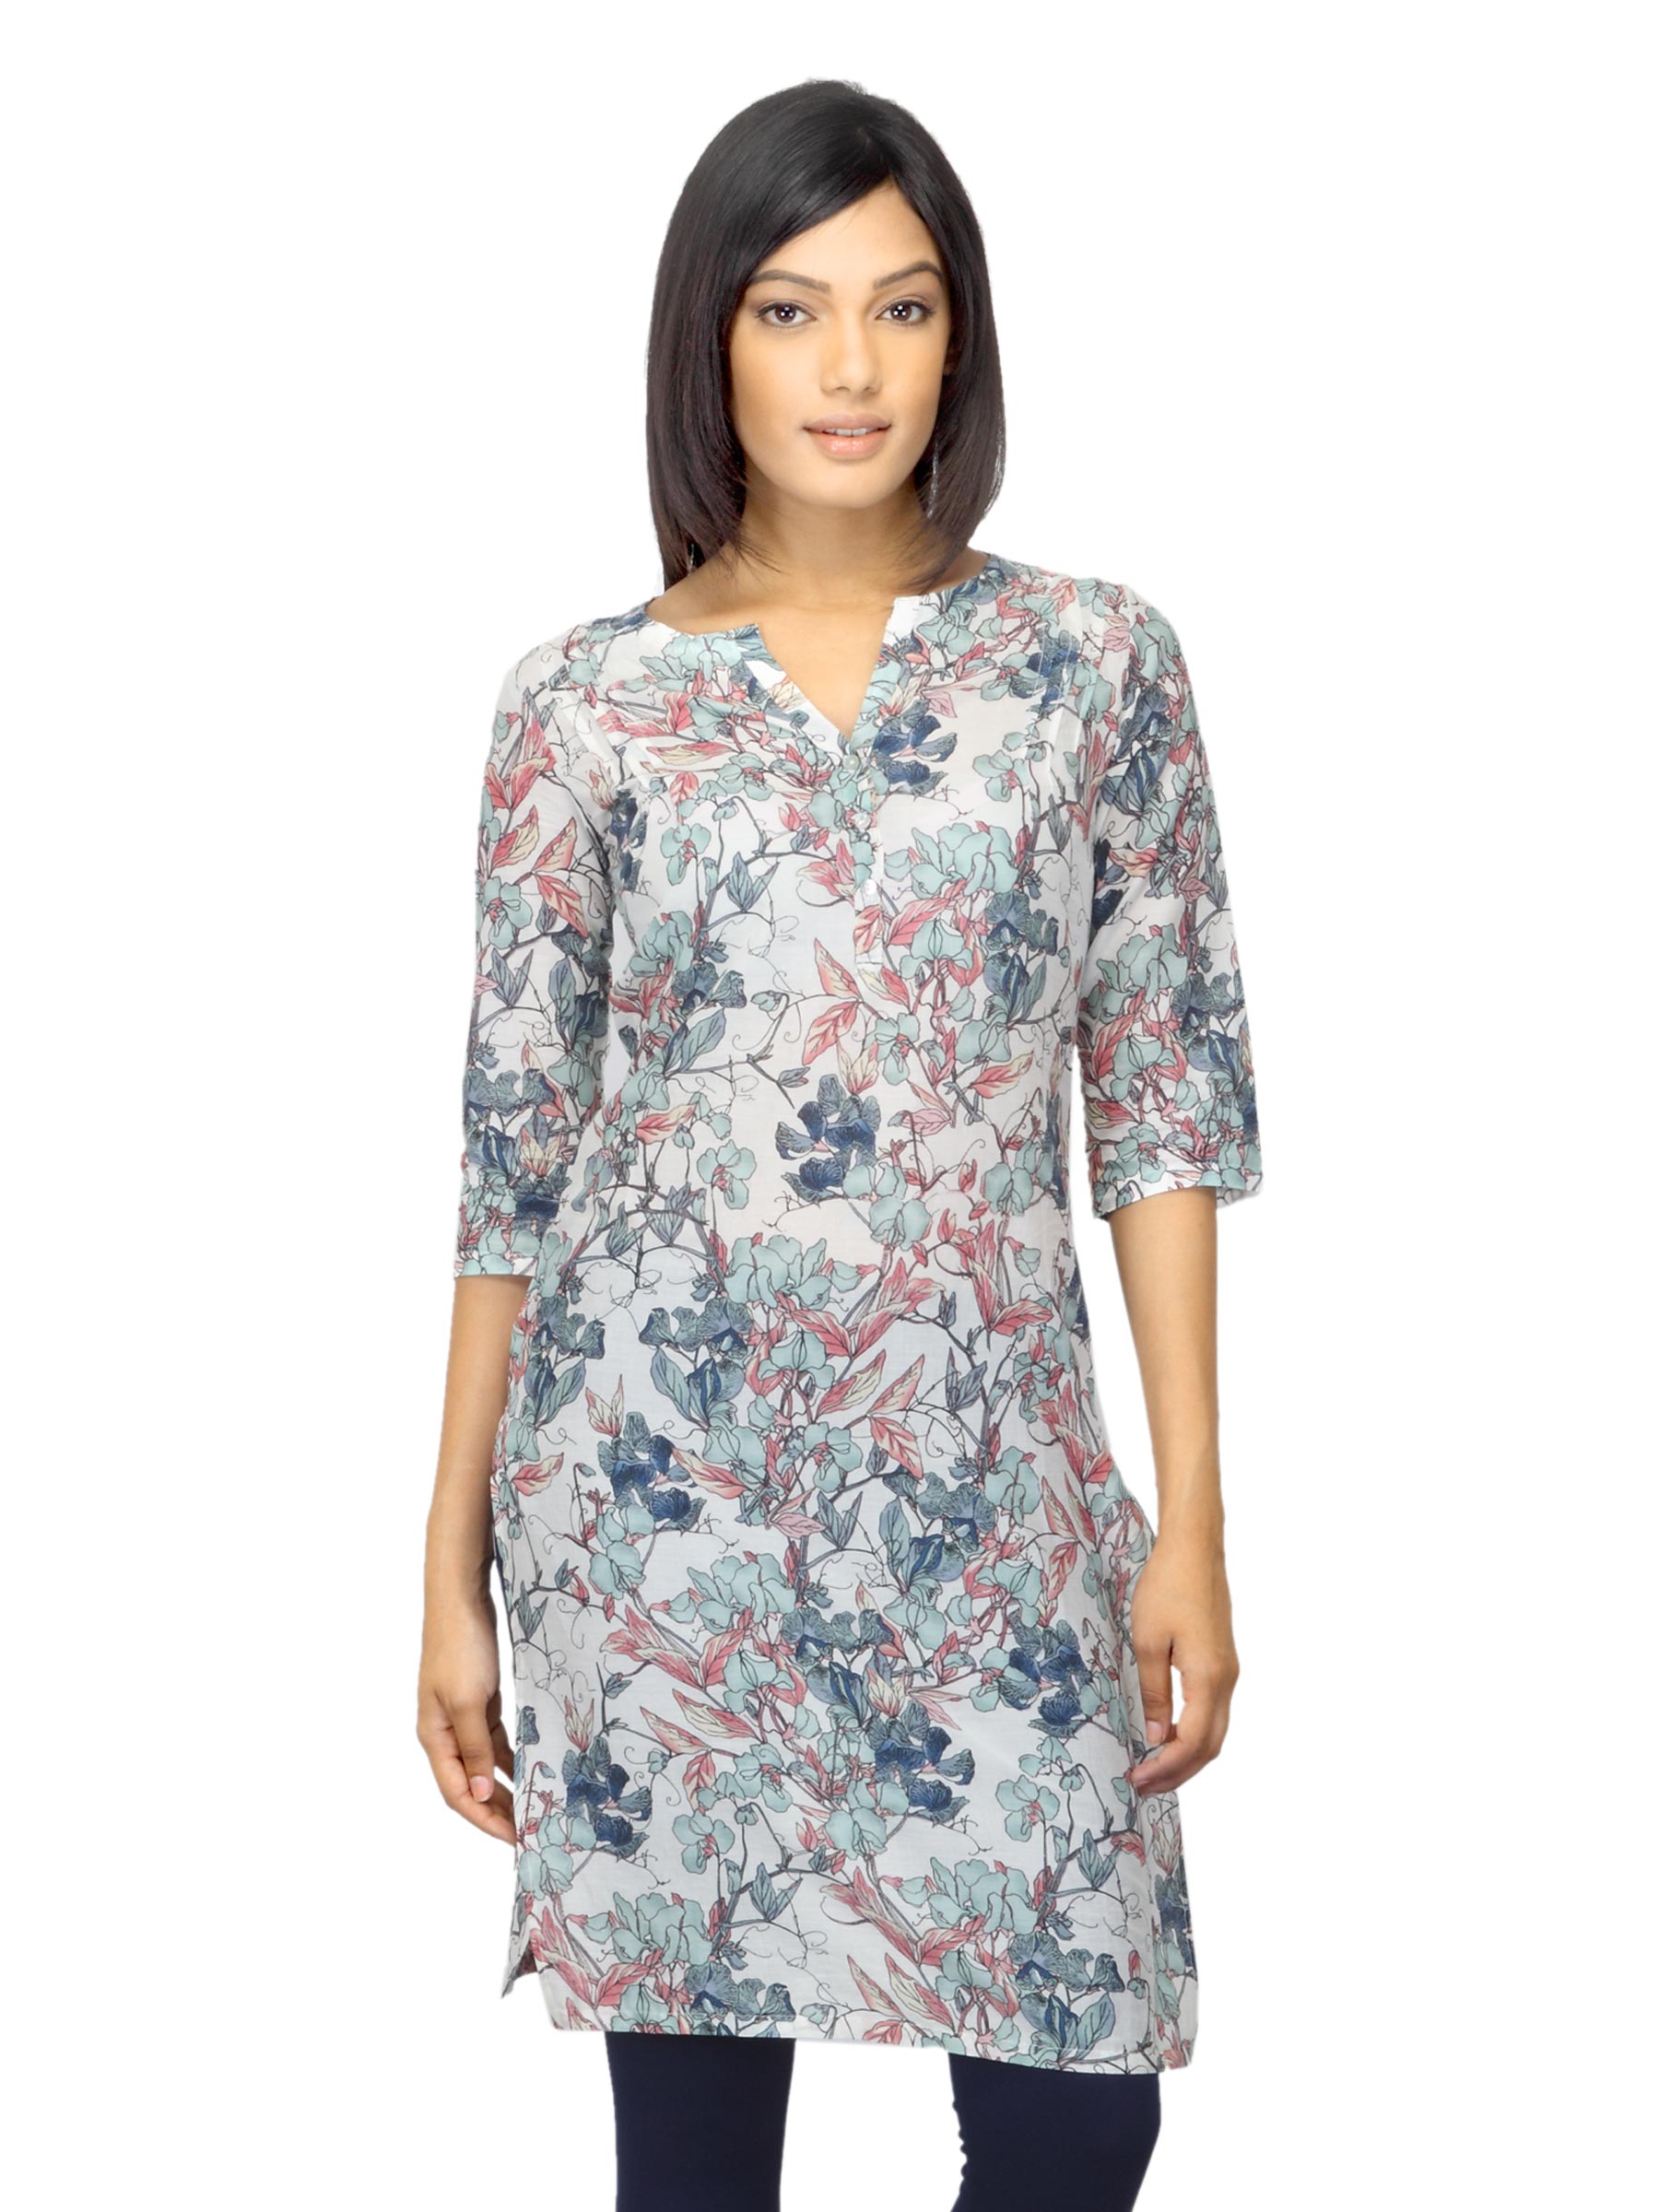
W Women Printed White Kurta
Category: Apparel / Topwear / Kurtas
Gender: Women
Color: White
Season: Summer 2012
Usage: Ethnic